Bertram Straus

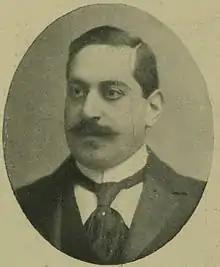
Bertram Straus

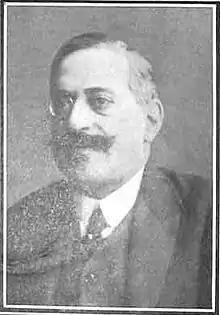
Bertram Straus

Bertram Stuart Straus (17 March 1867 – 26 August 1933) was a British businessman and Liberal Party politician.